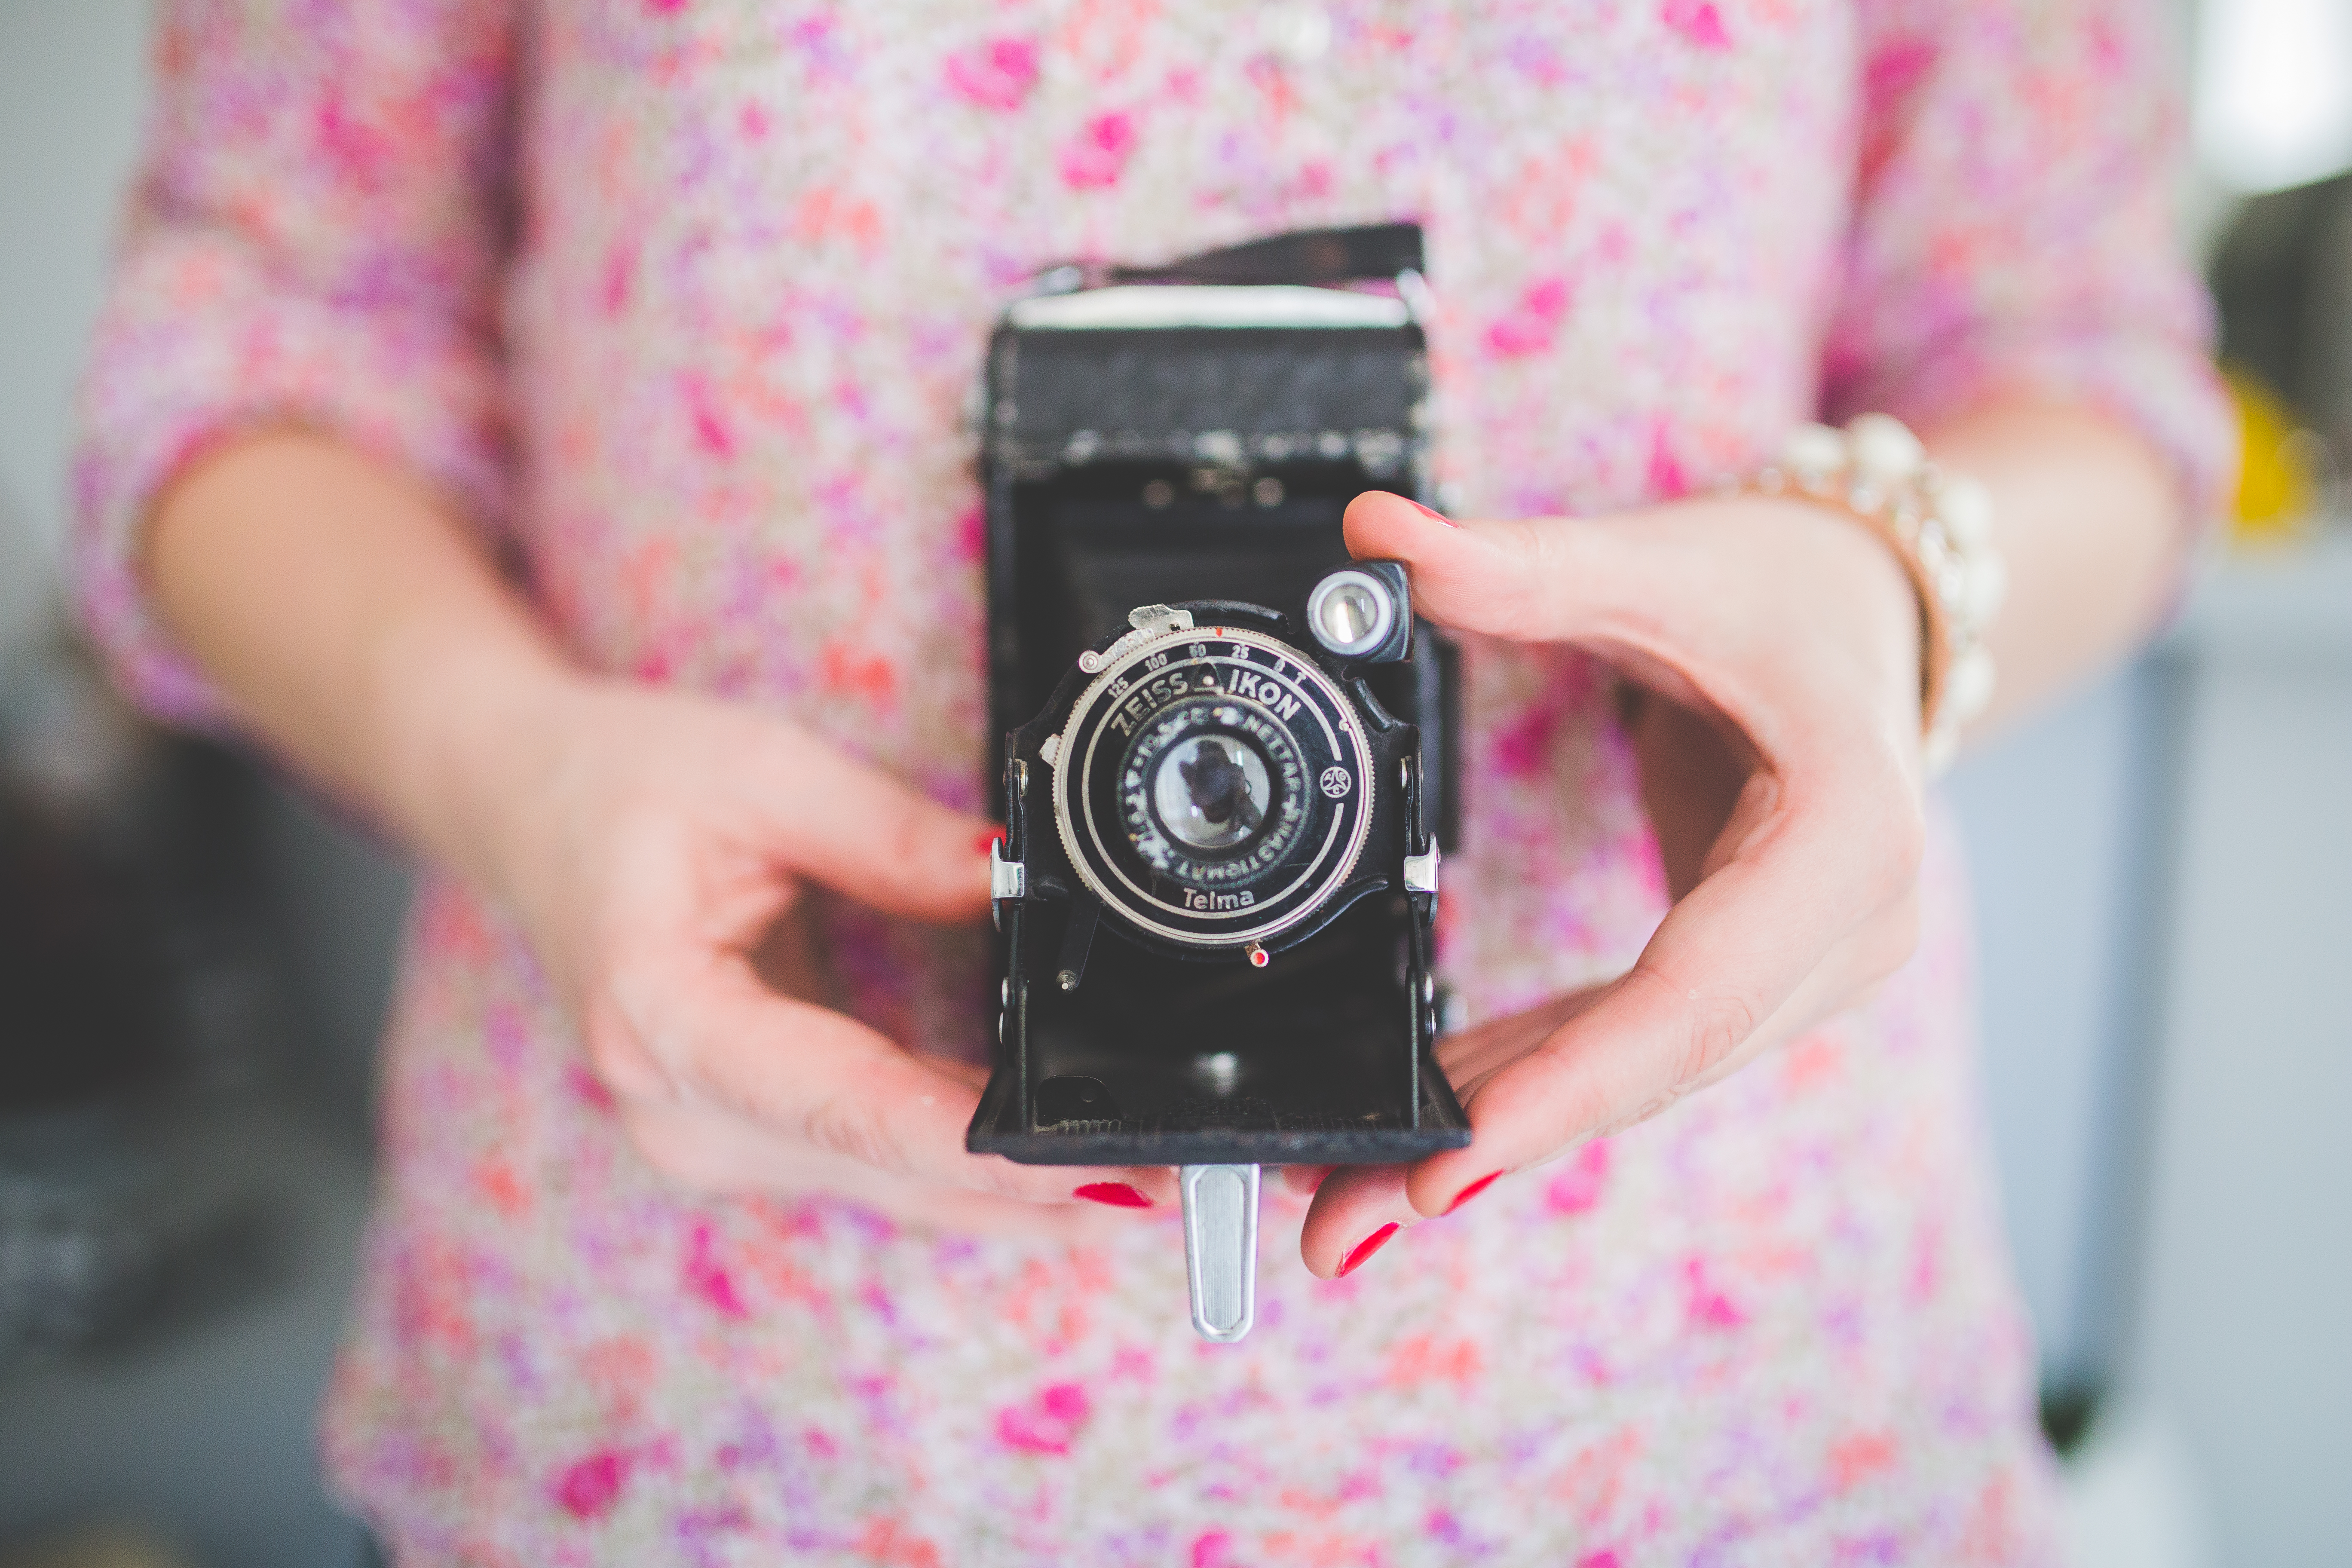
hand, camera, photography, vintage, photographer, old, color, pink, taking photo, product, design